Central Belt

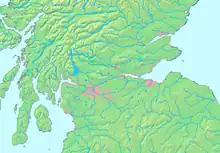
The larger Central Belt area with urban areas (pink), including Ayrshire in the south-west and Tayside to the north-east

The larger Central Belt is a trapezoid, not precisely defined, but essentially encompassing the generally low-lying areas from Helensburgh to Montrose (the Highland Boundary Fault) and from Girvan to Dunbar (the Southern Uplands Fault). This also takes in fairly densely populated regions such as Ayrshire and East Lothian, and encompasses all the major cities of Scotland, except for Aberdeen and Inverness which are located in the north of the country, as well as the bulk of Scotland's industrial works. Including rural parts of the council areas involved, the total population was around 4.28 million in 2018.